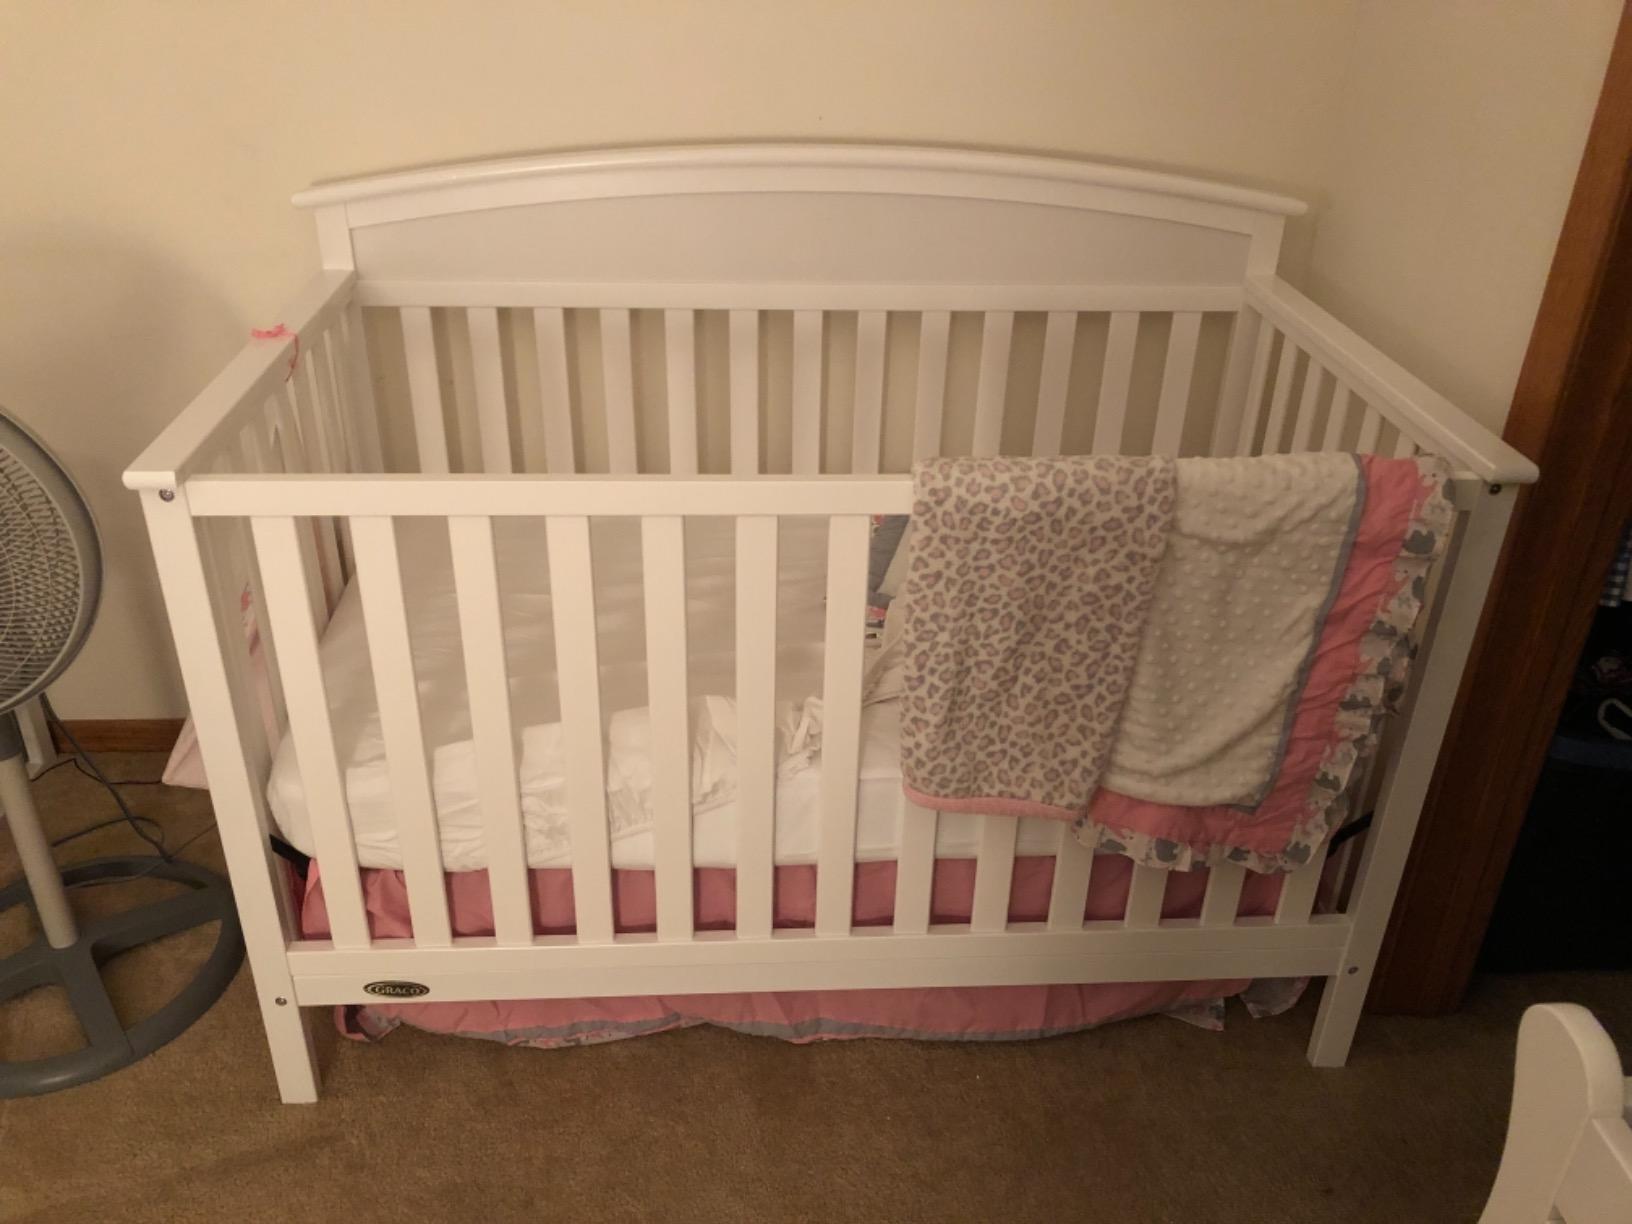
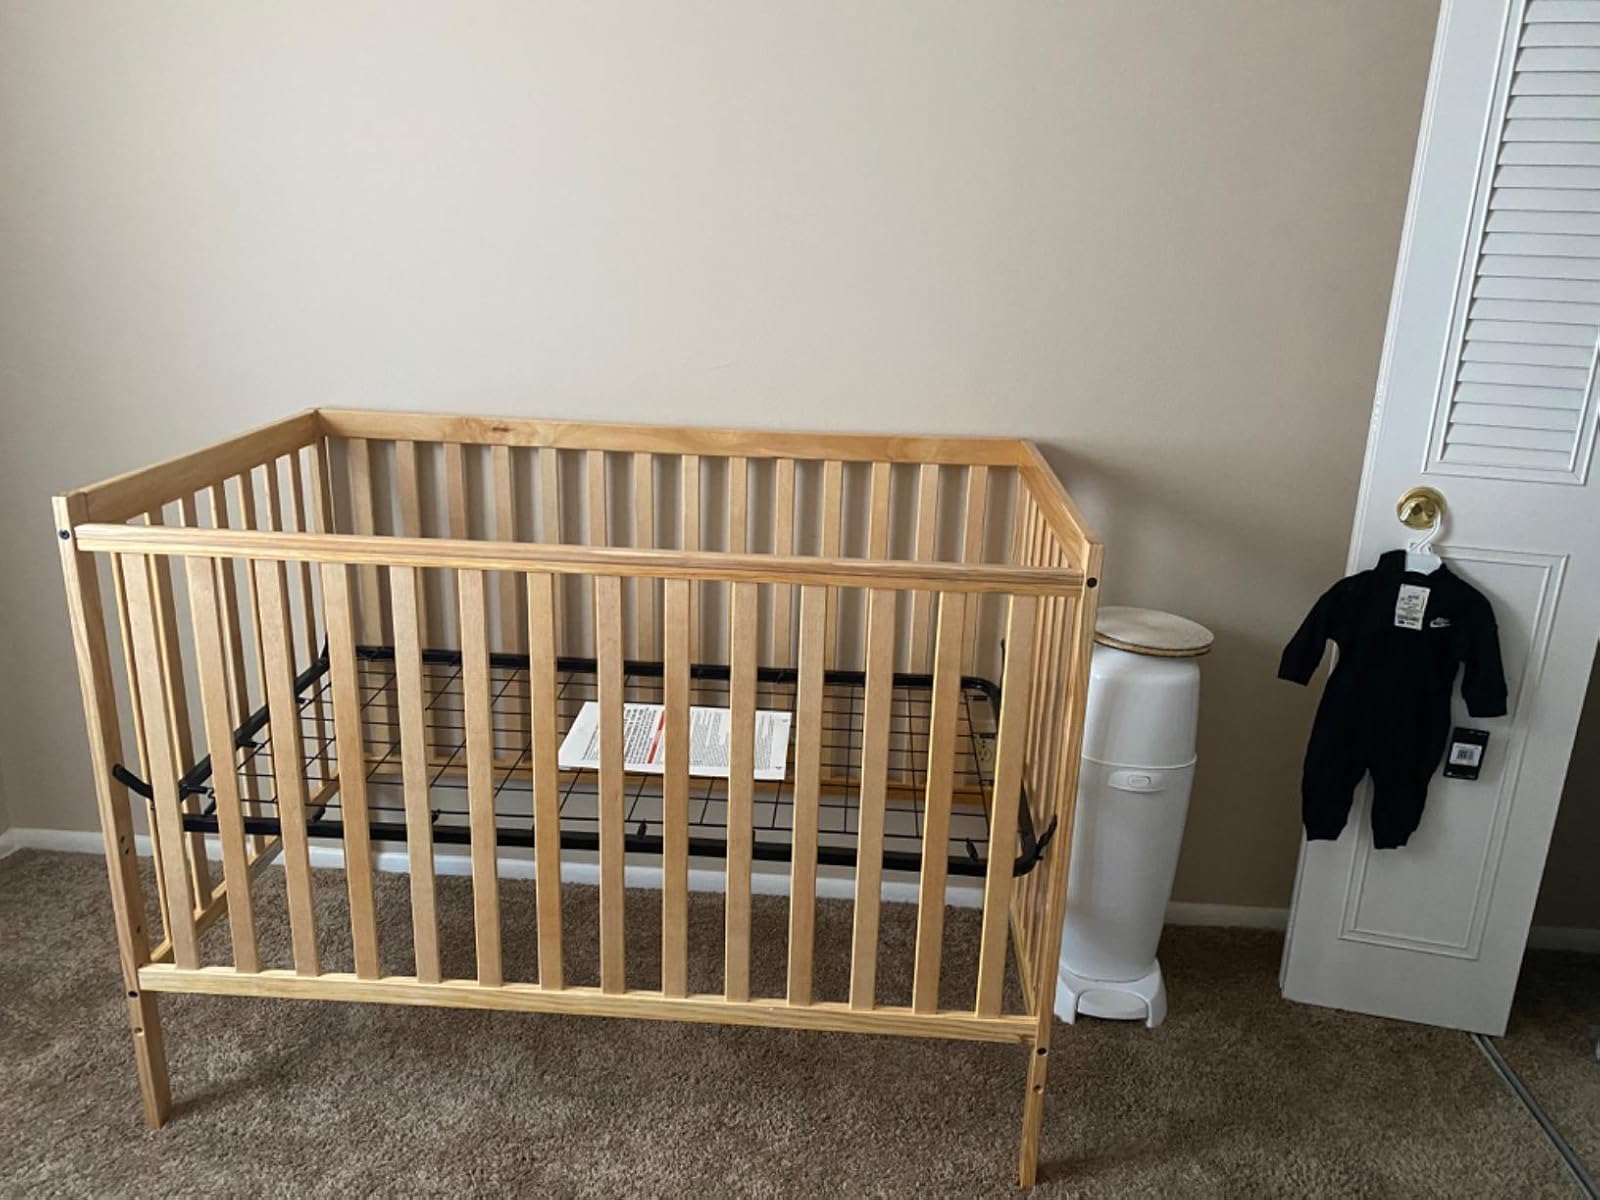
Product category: products_crib
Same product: no